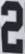
Number: 2